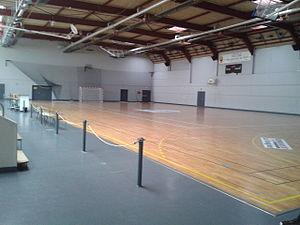
Le gymnase Jean-Jaurès de Vesoul
Le Cercle Sportif Vésulien Haute-Saône est un club français de handball basé à Vesoul, dans la Haute-Saône. Le club évolue au gymnase Jean-Jaurès de la Maison des associations.
La Maison des associations de Vesoul est l'un des principaux complexes sportifs de Vesoul, dans la Haute-Saône.